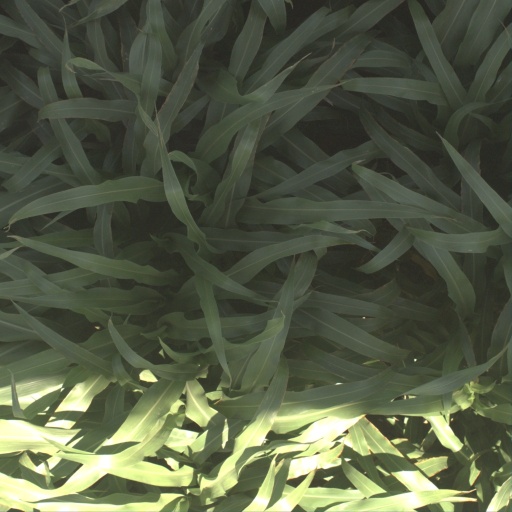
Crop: sorghum